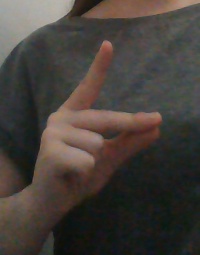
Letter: ta